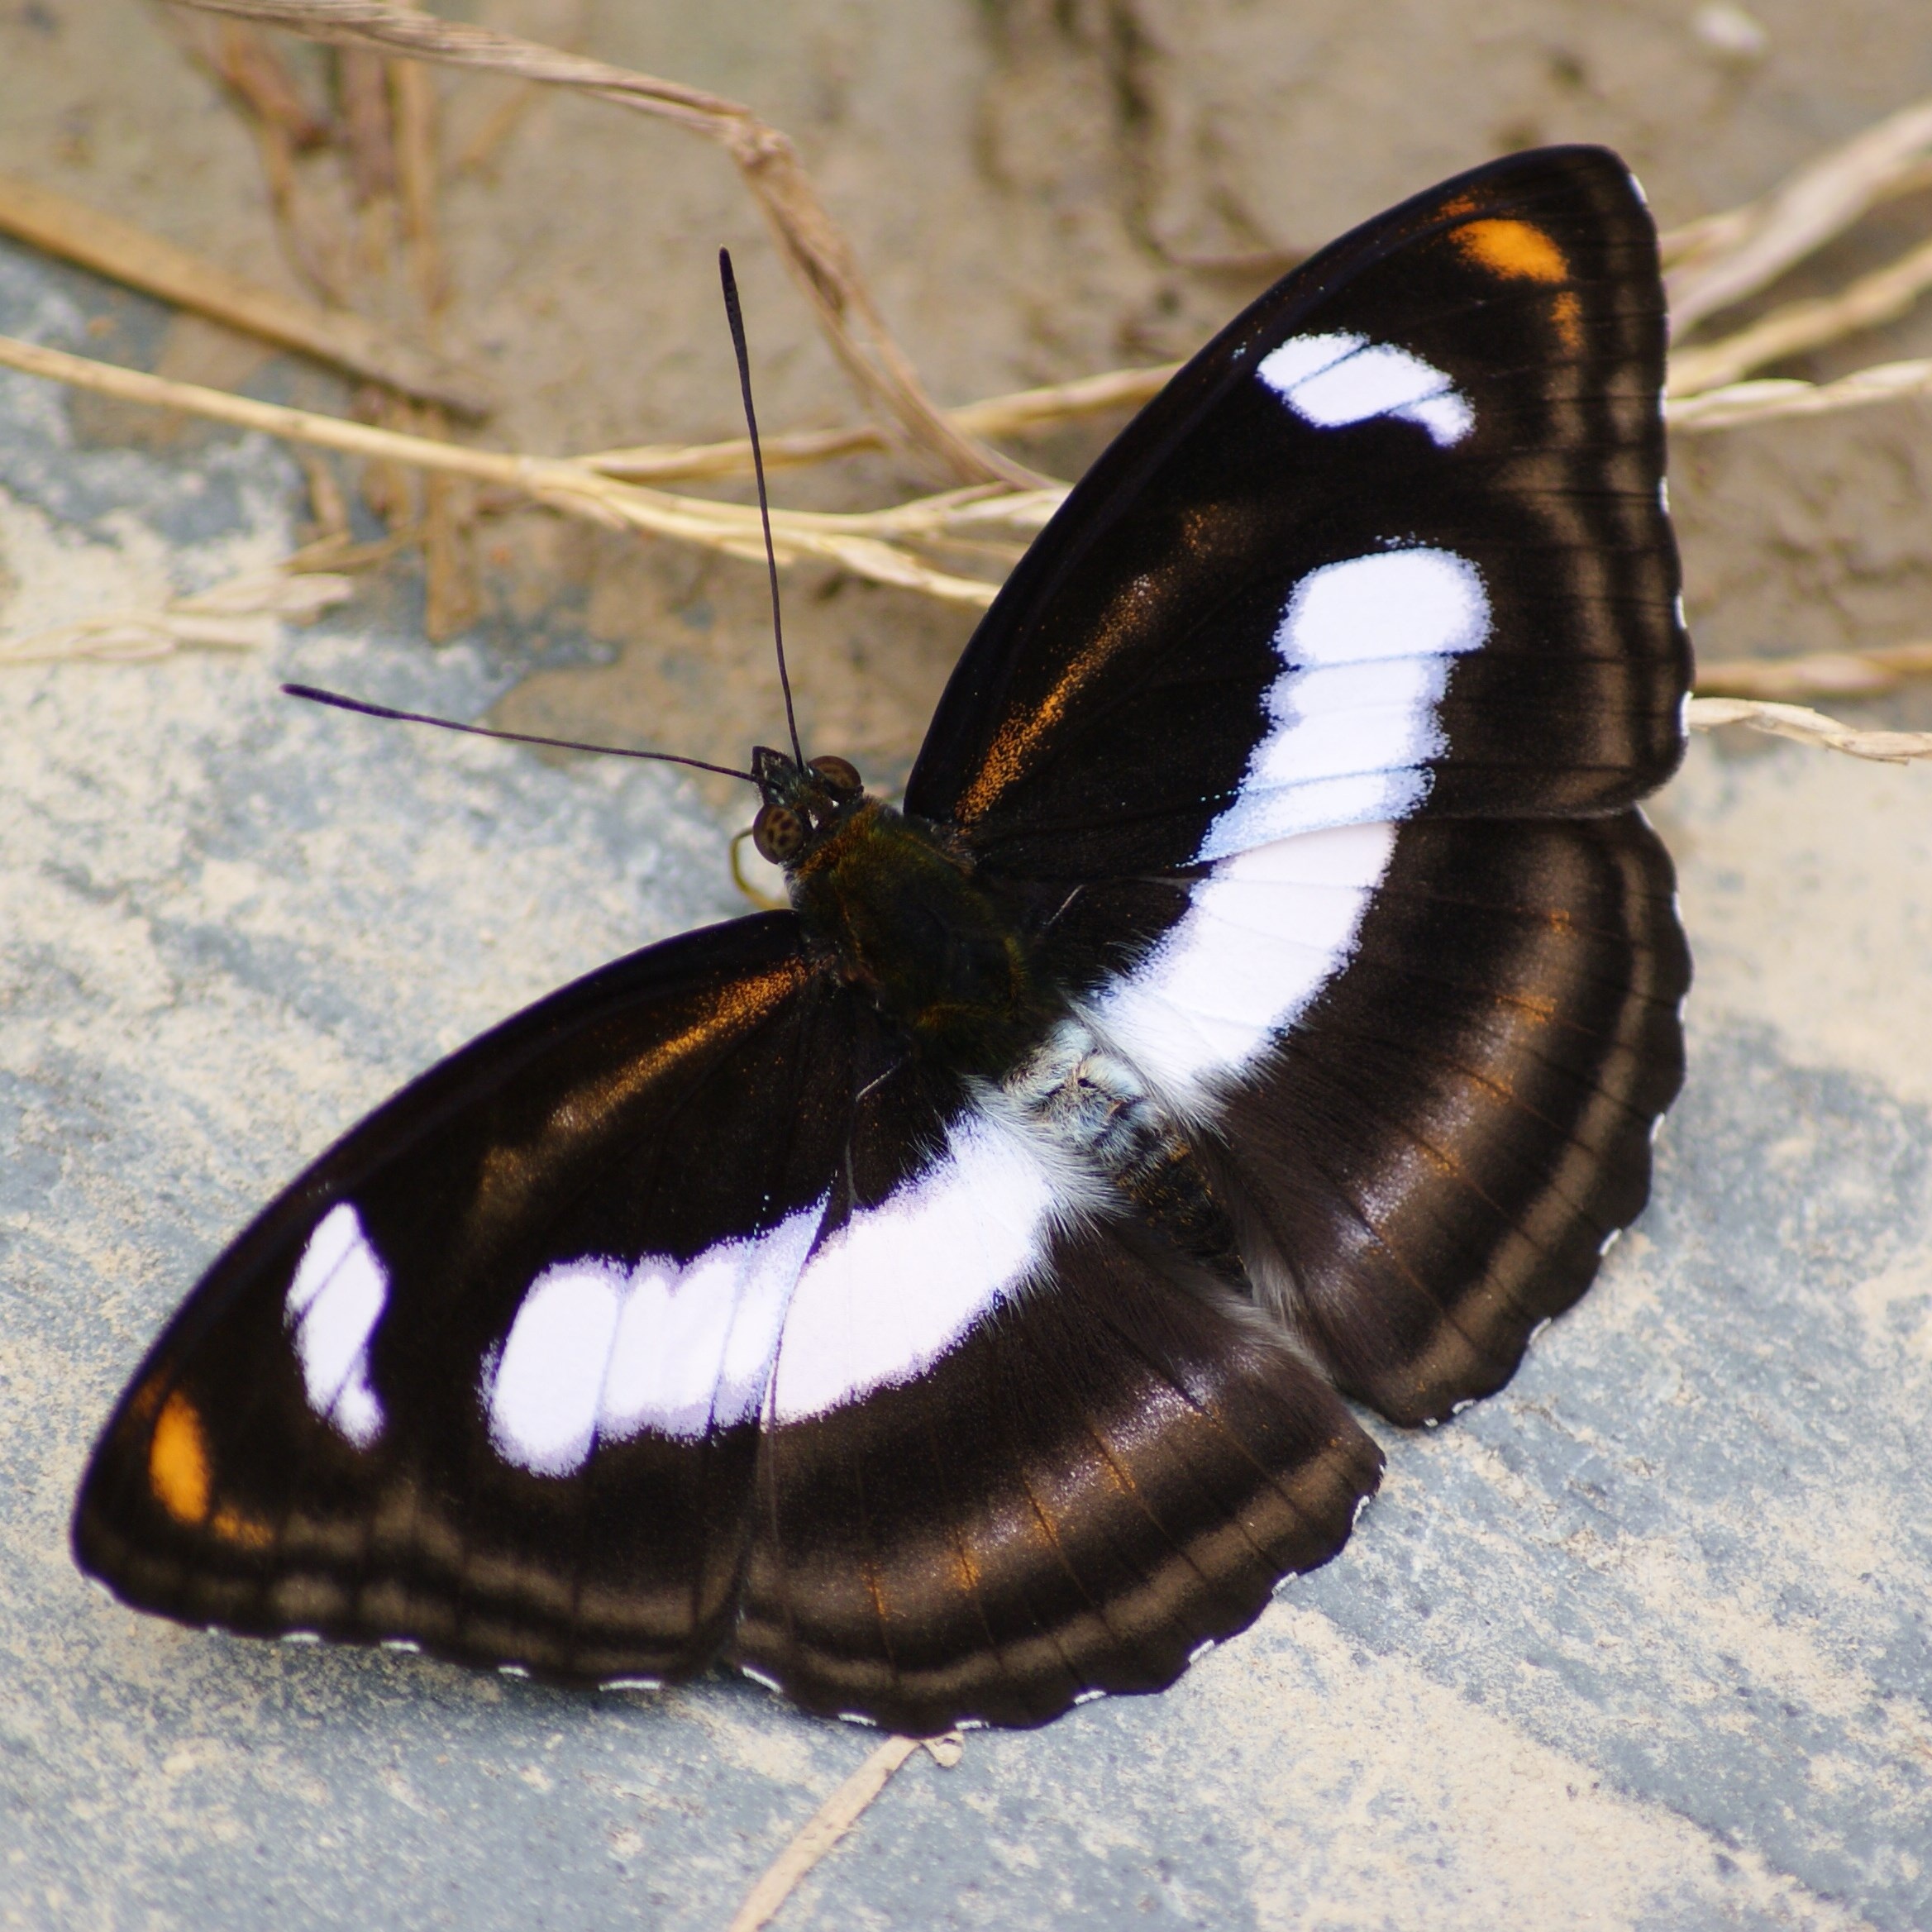
wing, white, symmetrical, pattern, insect, natural, moth, butterfly, black, fauna, invertebrate, close up, macro photography, arthropod, pollinator, moths and butterflies